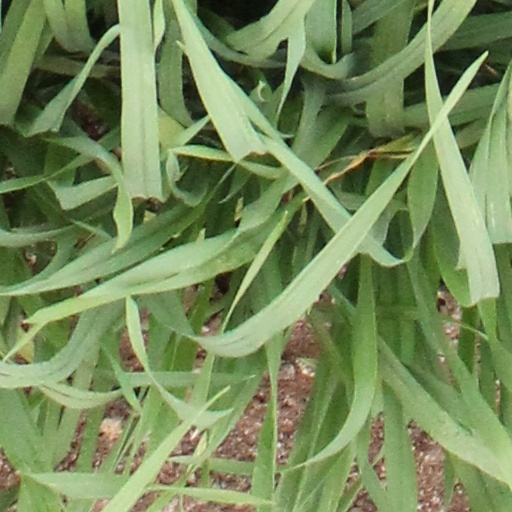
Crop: wheat